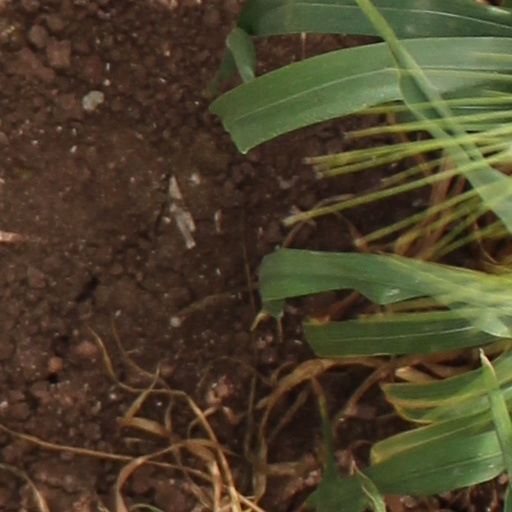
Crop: wheat